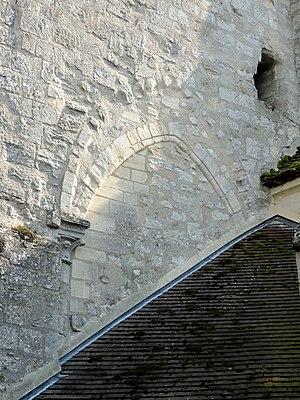
L’église Saint-Martin est une église catholique paroissiale située à Ableiges, dans le Val-d'Oise, en France. Elle remplace probablement un premier édifice attesté en 1071. L'église actuelle se caractérise par un chœur-halle rectangulaire de six travées, réparties sur trois vaisseaux, et se terminant par un chevet plat. Cet ensemble paraît assez homogène à la première vue, mais l'on peut distinguer trois campagnes de construction distinctes en regardant de près la sculpture des chapiteaux, qui est d'un bon niveau, et les voûtes. Le vaisseau central avec le clocher encore d'allure romane et les arcs-doubleaux vers les croisillons constitue la partie la plus ancienne, et semble dater des années 1160 / 1170. À l'intérieur, l'architecture évoque la première période gothique. Le collatéral sud est un peu plus récent, et le collatéral nord remonte seulement aux années 1220, comme l'indiquent notamment une clé de voûte, l'arc formeret au nord de la chapelle de la Vierge, et certains chapiteaux.